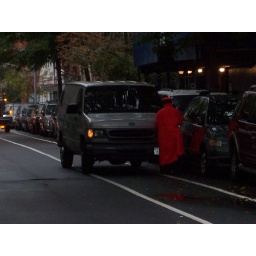
There was (unsurprisingly) a van parked in the new bike lane, and (rather more surprisingly) it was getting a ticket!